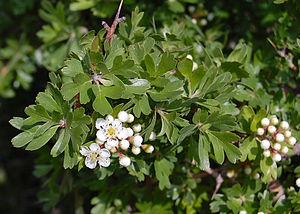
L’Azarolier, Azérolier ou Épine d'Espagne est un arbre fruitier du genre Crataegus appartenant à la famille des Rosaceae. Originaire du bassin méditerranéen, il est appelé familièrement pommette dans le sud de la France. Son fruit comporte trois pépins.